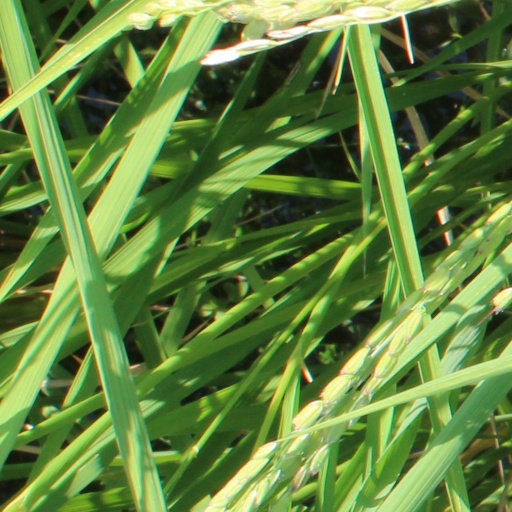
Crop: rice